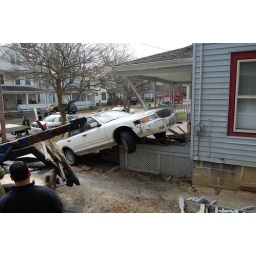
A tow truck works to remove a car from the front porch of a Gates Avenue home in Elyria.